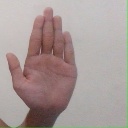
अक्षर: ध